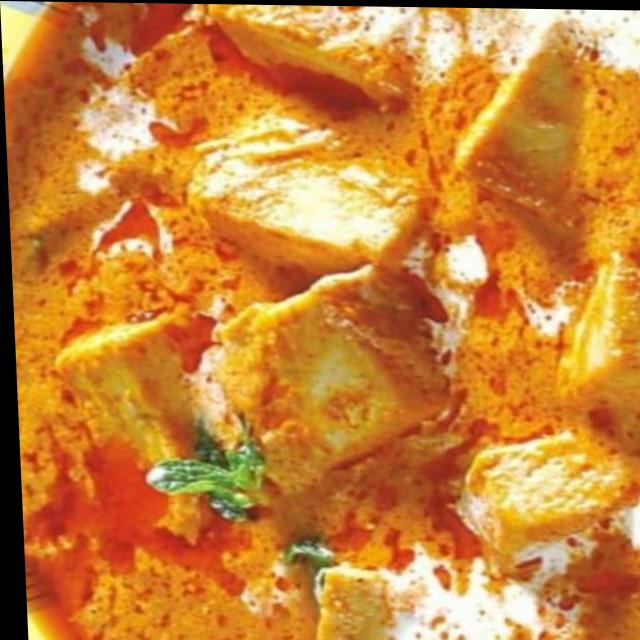
Dish: shahi_paneer